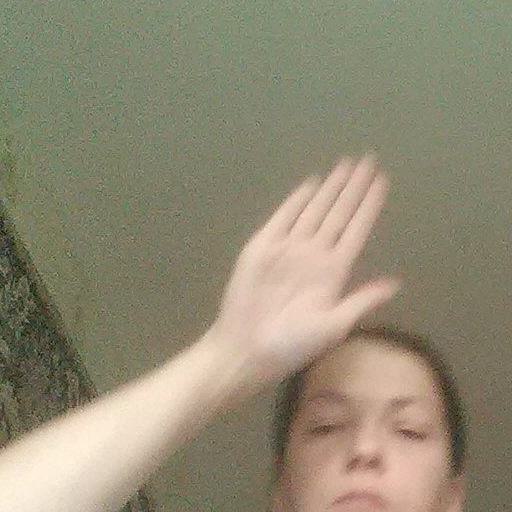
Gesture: stop